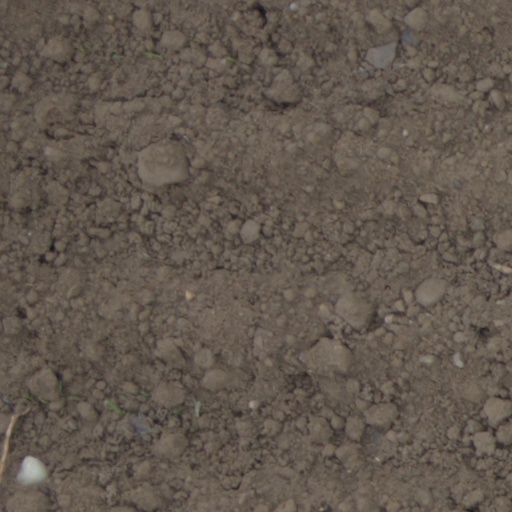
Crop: wheat